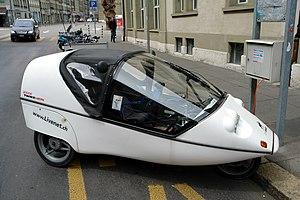
Tricycle à pédales, Berne.